Tolvan holed stone

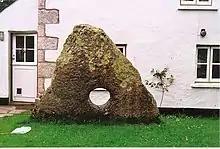
Tolvan holed stone

The Tolvan holed stone is a triangular-shaped Neolithic standing stone. The monument is 2.3 m high and consists of a circular hole near its base measuring 43 cm in diameter. The megalithic stone is located in the garden of Tolvan Cross Cottage, near the village of Gweek in Cornwall, England. The holed stone is the largest of its kind in Cornwall.